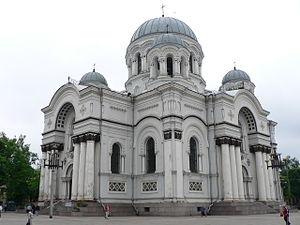
L'église Saint-Michel-Archange, ou église de la Garnison, est une église de style néo-byzantin à cinq coupoles située à Kaunas, en Lituanie.